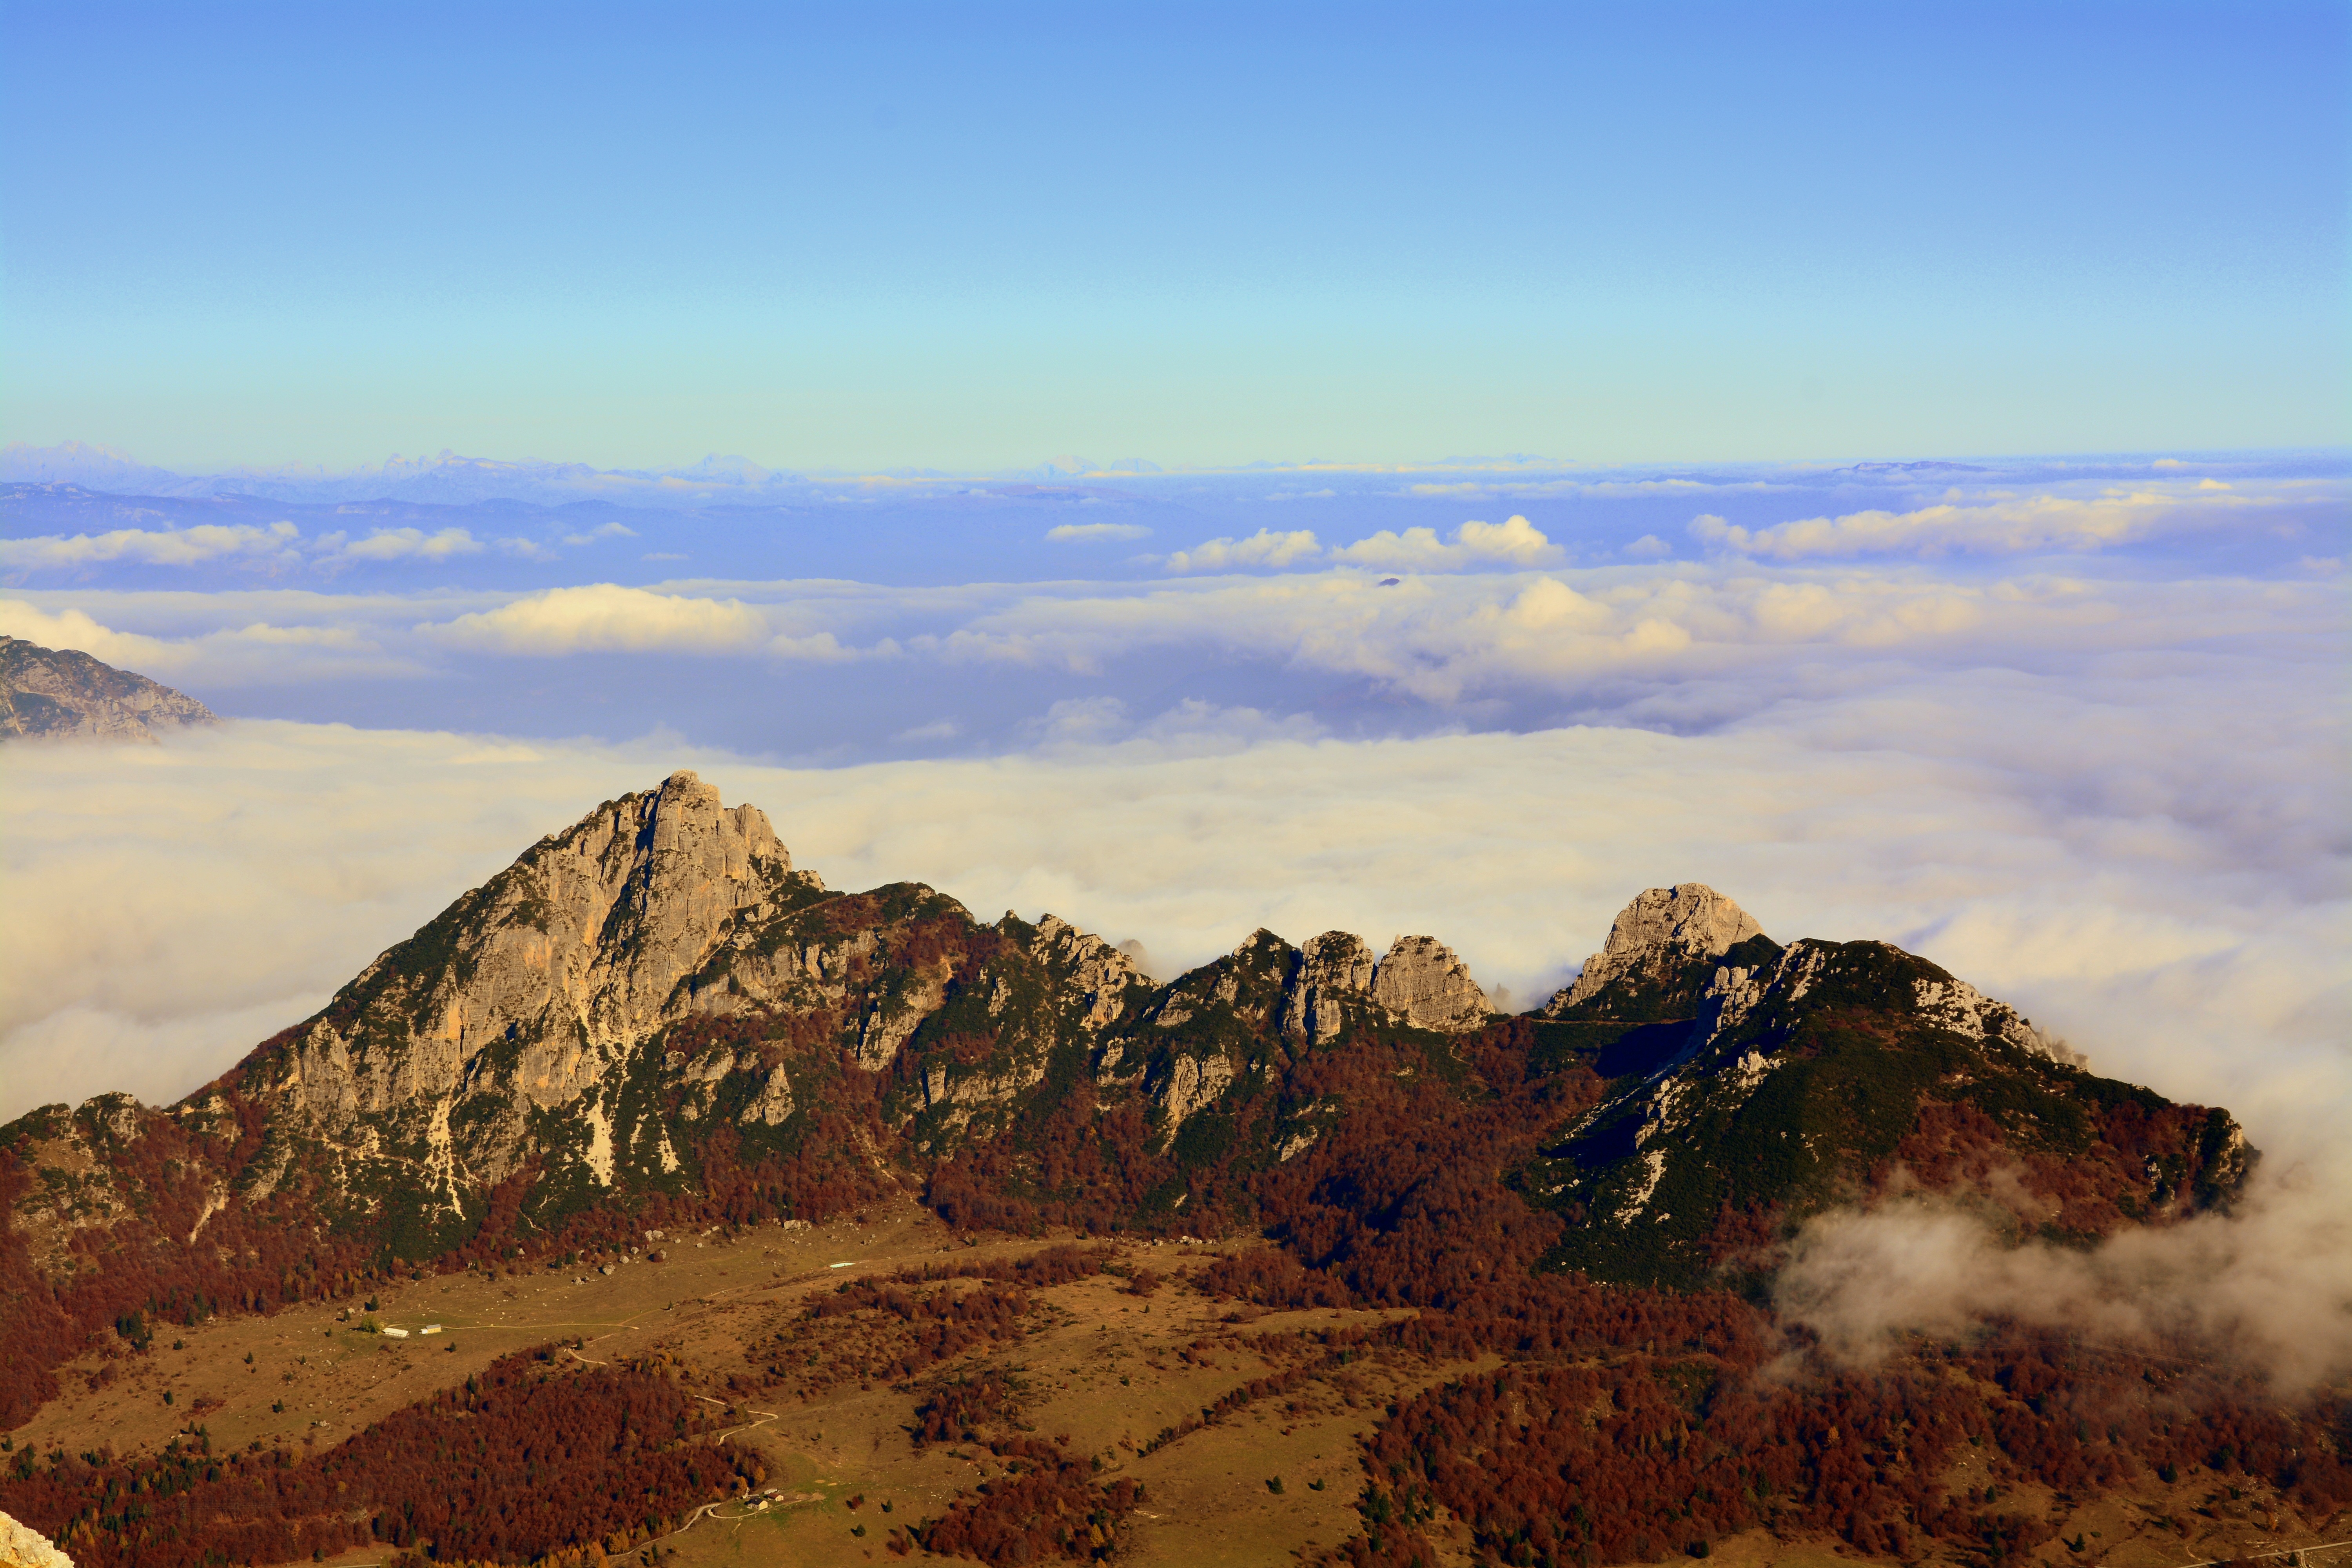
landscape, rock, horizon, wilderness, mountain, cloud, sky, sunrise, morning, hill, dawn, valley, mountain range, panorama, dusk, italy, ridge, plain, summit, clouds, mountains, plateau, butte, tops, carega, landform, geographical feature, atmospheric phenomenon, mountainous landforms